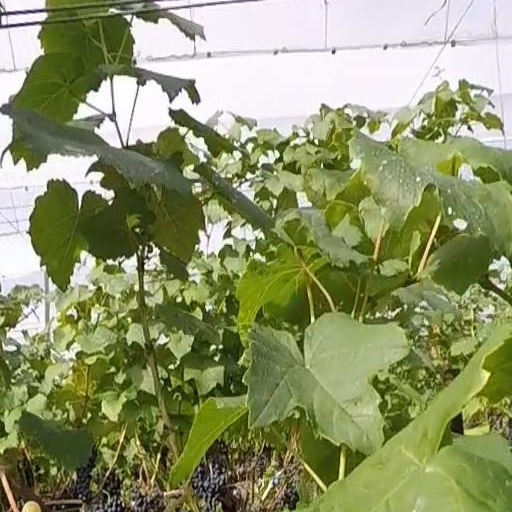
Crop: grape